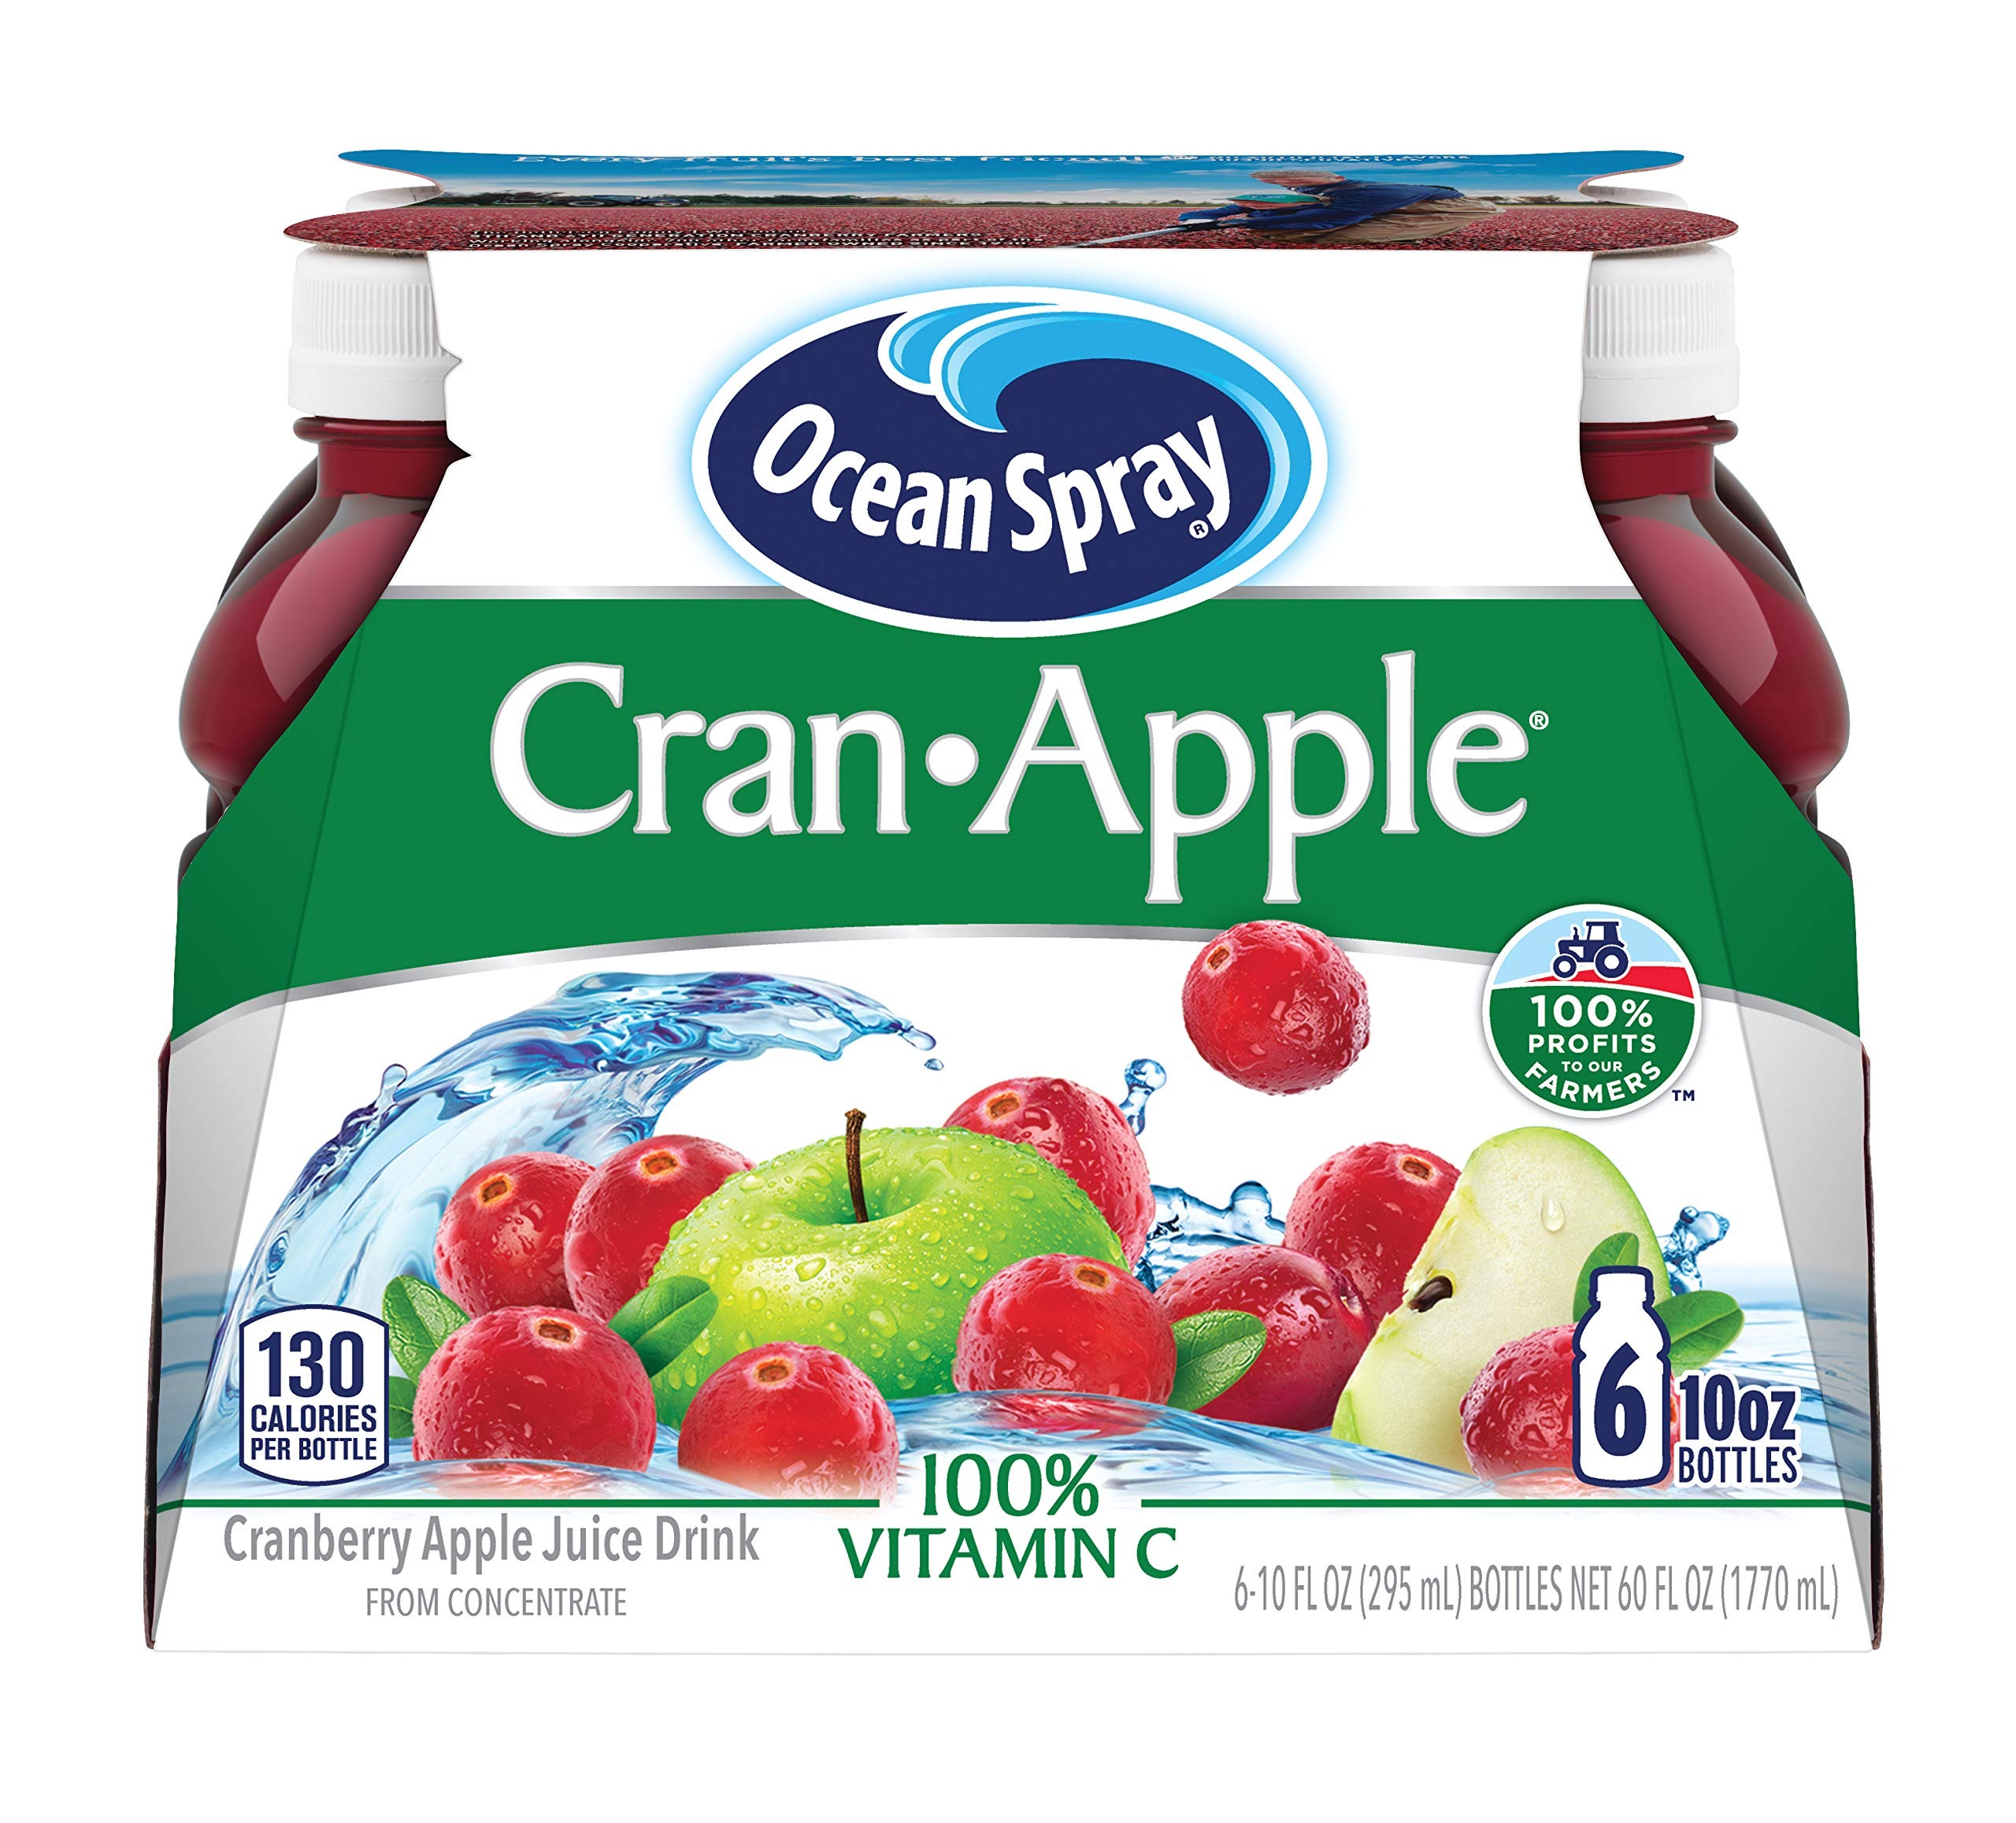
Item Name: Ocean Spray Juice Drink, Cran-Apple, 10 Ounce Bottle (Pack of 6)
Bullet Point 1: Made with fruit juice
Bullet Point 2: 100% of your daily value of Vitamin C per serving
Bullet Point 3: No high-fructose corn syrup
Bullet Point 4: No artificial flavors or preservatives
Bullet Point 5: Add Ocean Spray Cran-Apple Juice Drink to liven up your recipes
Value: 60.0
Unit: FL OZ

Price: 4.98